Beer measurement

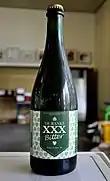
A bottle of XXX bitter ale from Belgium (originally made for the US market)

The Saint Andrew's Cross is used on some beers, and was traditionally a mark of beer strength, with more exes indicating a higher alcoholic content. Some sources suggest that the origin of the mark was in the breweries of medieval monasteries, where the cross served as a guarantee of quality for beers of increasing strength.